Best of Both Worlds Tour

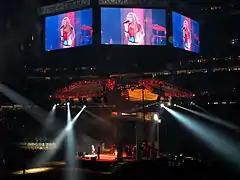
Cyrus performing "Pumpin' Up the Party" as Hannah Montana on the final concert of the Best of Both Worlds Tour on March 9, 2008.

The tour was titled Best of Both Worlds Tour after the song of the same name, which was the theme to "Hannah Montana" and was released on the series' first soundtrack. The title was chosen because of how the concert alternates between Cyrus performing as Hannah Montana and herself. She described the tour to differentiate the two according to their respective styles and depict how one girl was able to have two sides to her. She said the most notable difference between the two characters was the style of music, rather than physical appearance. According to her, Hannah Montana was direct pop music, while her own style was more rock music-oriented and included real-life scenarios set to tunes. Cyrus rehearsed for the tour simultaneous to filming the final episodes for the second season of "Hannah Montana" from September to October 2007.